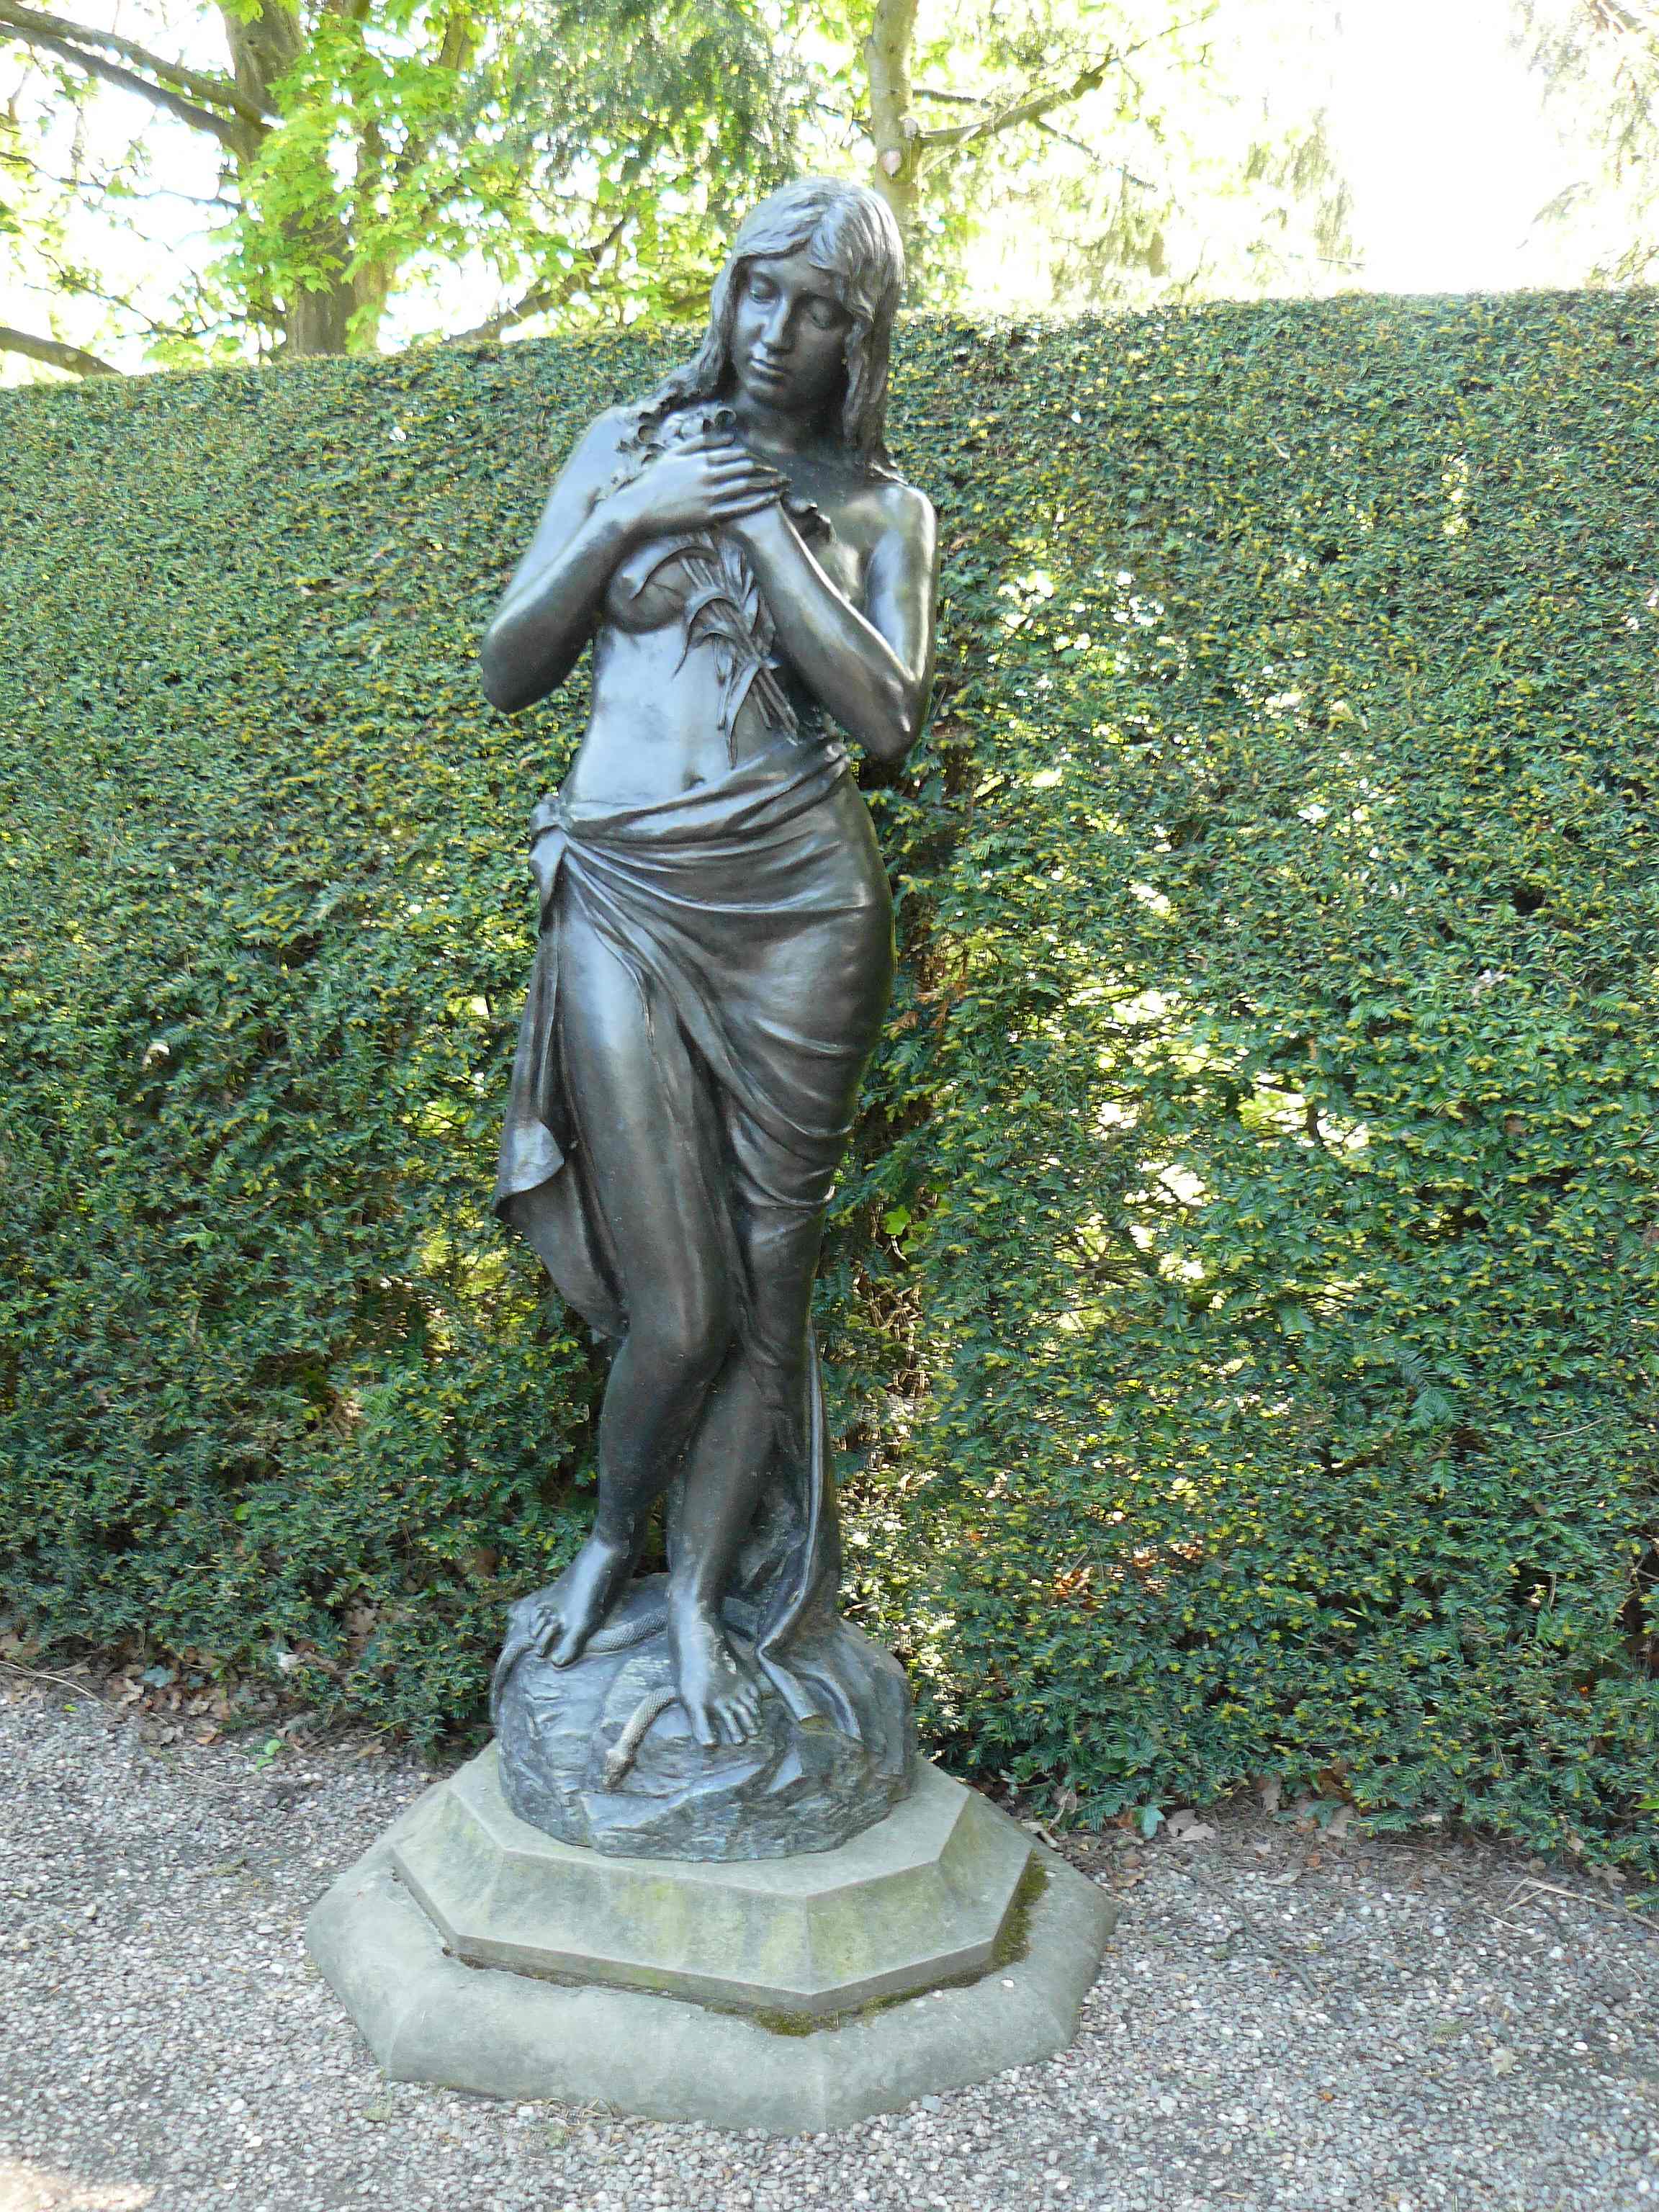
sculpture, statue, monument, classical sculpture, lawn ornament, art, bronze sculpture, figurine, garden, stone carving, botany, memorial, grass, metal, artwork, bronze, nonbuilding structure, plant, park, shrub, landscaping